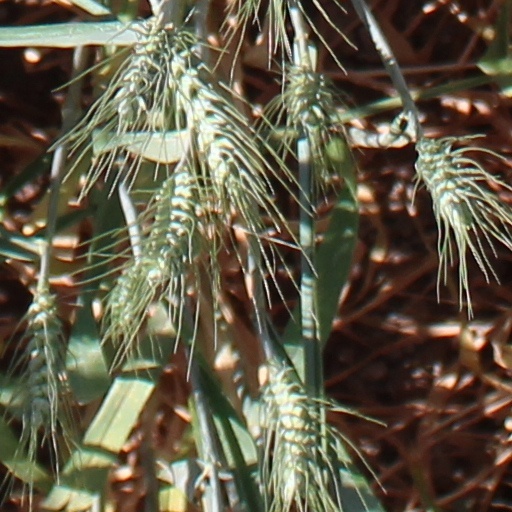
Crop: wheat